Flying boat

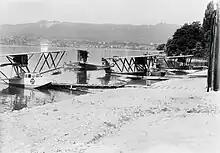
Flying boats of Ad Astra Aero S.A. at Zürichhorn water airport; Uetliberg in the background (~1920)

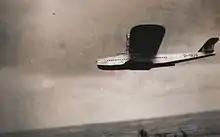
Dornier Do X over a seaport town in the Baltic, 1930

In September 1919, British company Supermarine started operating the first flying boat service in the world, from Woolston to Le Havre in France, but it was short-lived.